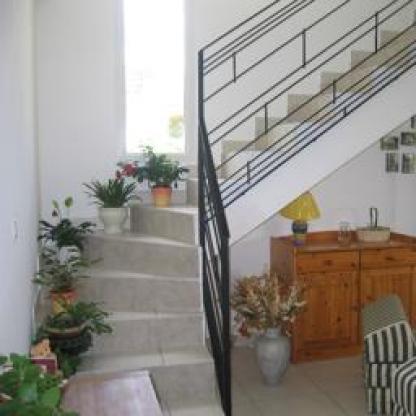
Scene: Indoor